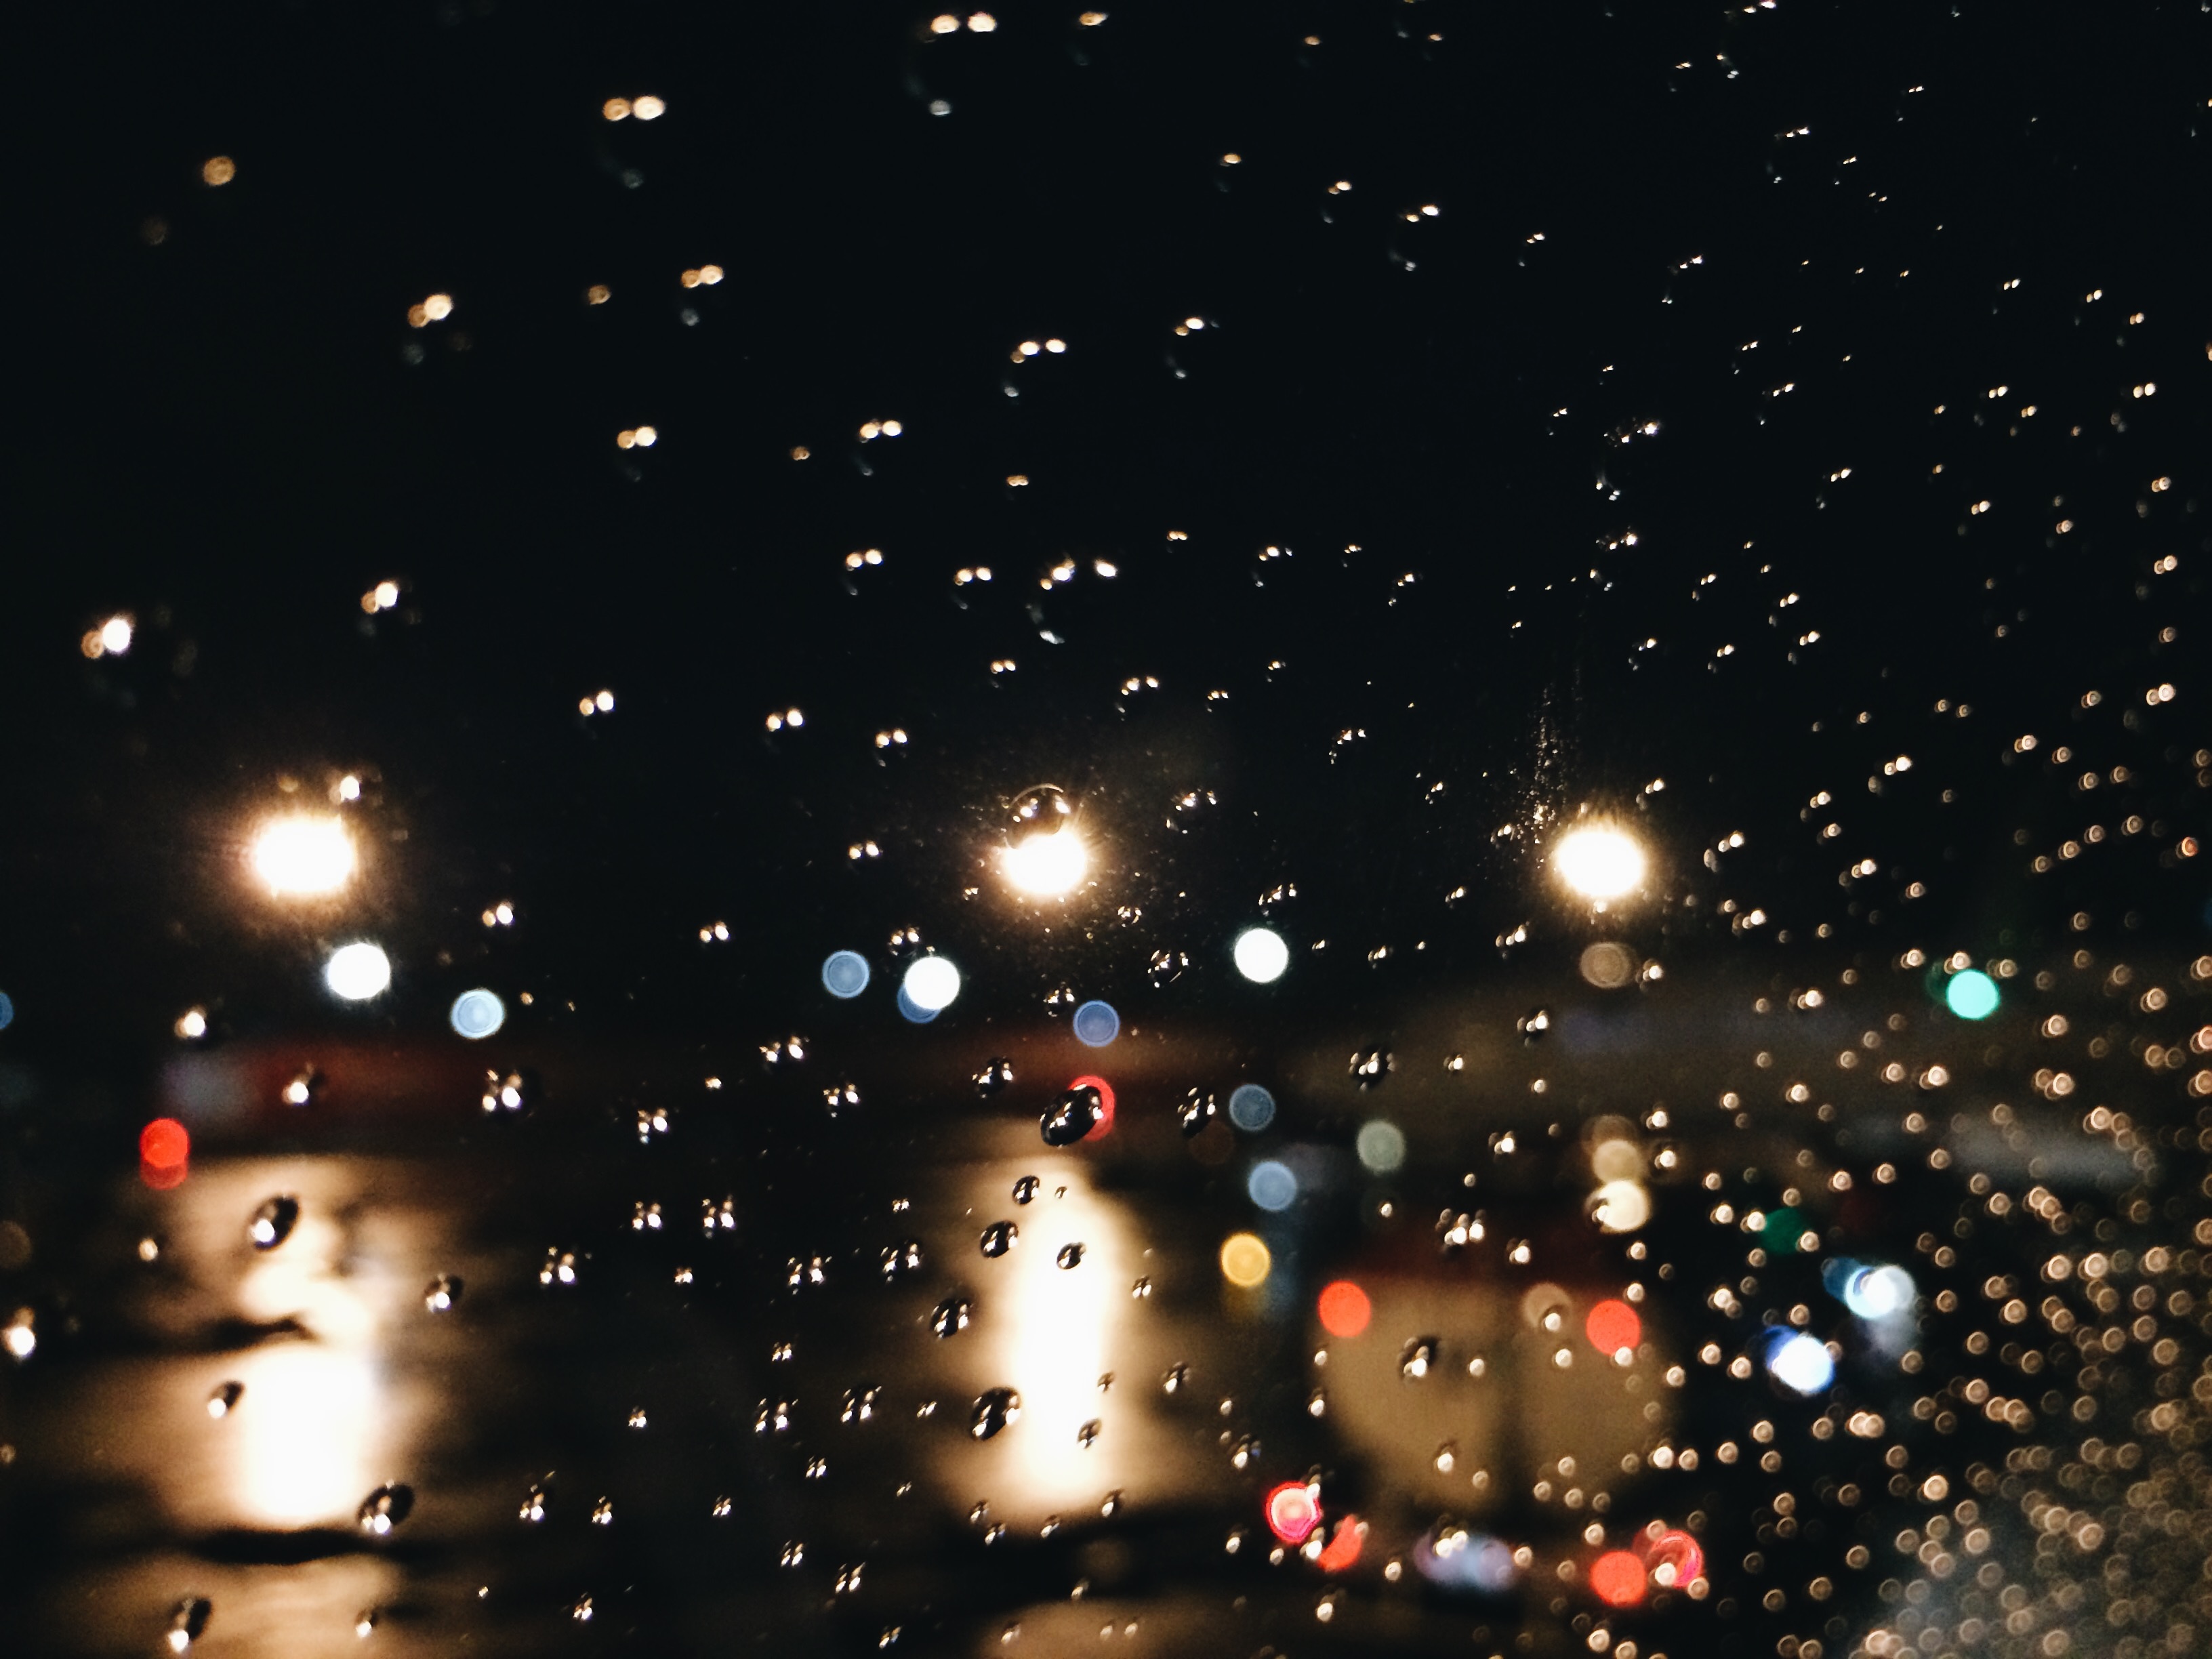
night, christmas decoration